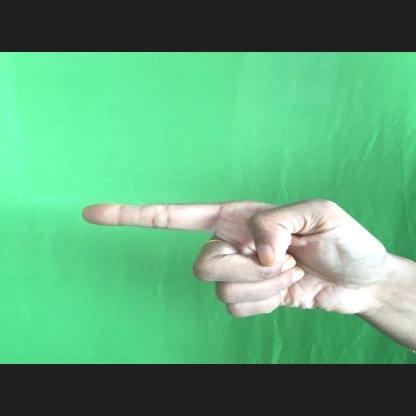
Mudra: Suchi